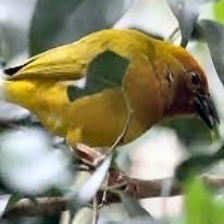
Species: EASTERN GOLDEN WEAVER
Scientific name: PLOCEUS SUBAUREUS